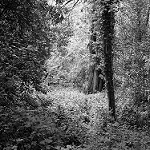
Label: B & W